Illustrated Daily News

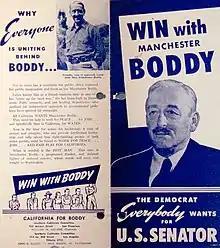
A flyer for Boddy's election campaign, which described him as "the Democrat everybody wants for U.S. senator"

Unusually for Los Angeles at the time, the paper's plant was a union shop, something Vanderbilt insisted on. The paper began publication on September 3, 1923, and was helped in its launch by the fact that the Great Tokyo Earthquake had just happened; it was able to provide full coverage, though using stock photographs of Japan. The initial price was one cent a copy. The tabloid format newspaper was to be devoted to the ideal of clean journalism and was prudish to an extreme: women's skirts were retouched in photos to cover the knees, while photos of wrestlers were altered so they appeared to be wearing shirts. Vanderbilt's rivals did not take well to the new competition—saboteurs planted a graphic sex story about Charlie Chaplin in the first edition, forcing Vanderbilt, at considerable expense, to stop the presses and redo Page Two before it was published. Up to a hundred "Illustrated Daily News" newsboys were treated at local hospitals each week after being assaulted. Nevertheless, in December 1923 Vanderbilt expanded to San Francisco with the "Illustrated Daily Herald" and in February 1925 to Miami—the "Illustrated Daily Tab" was intended to cash in on the Florida land boom.